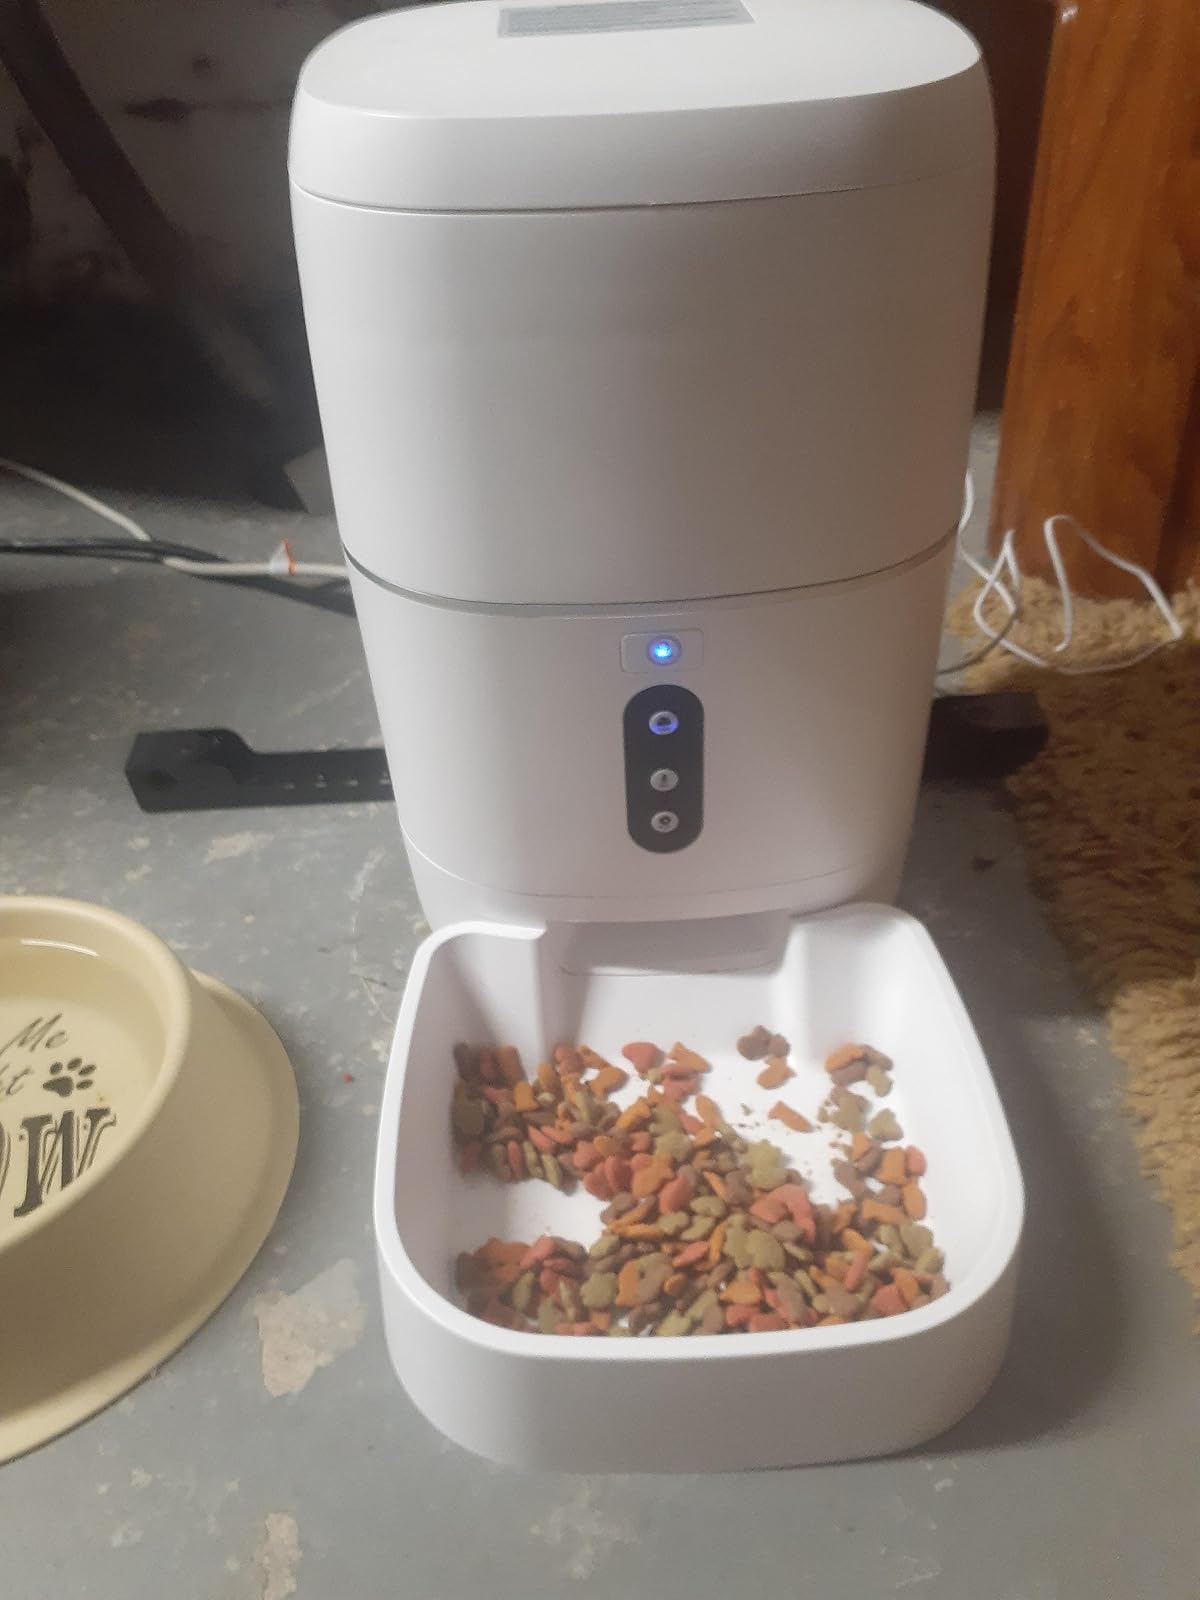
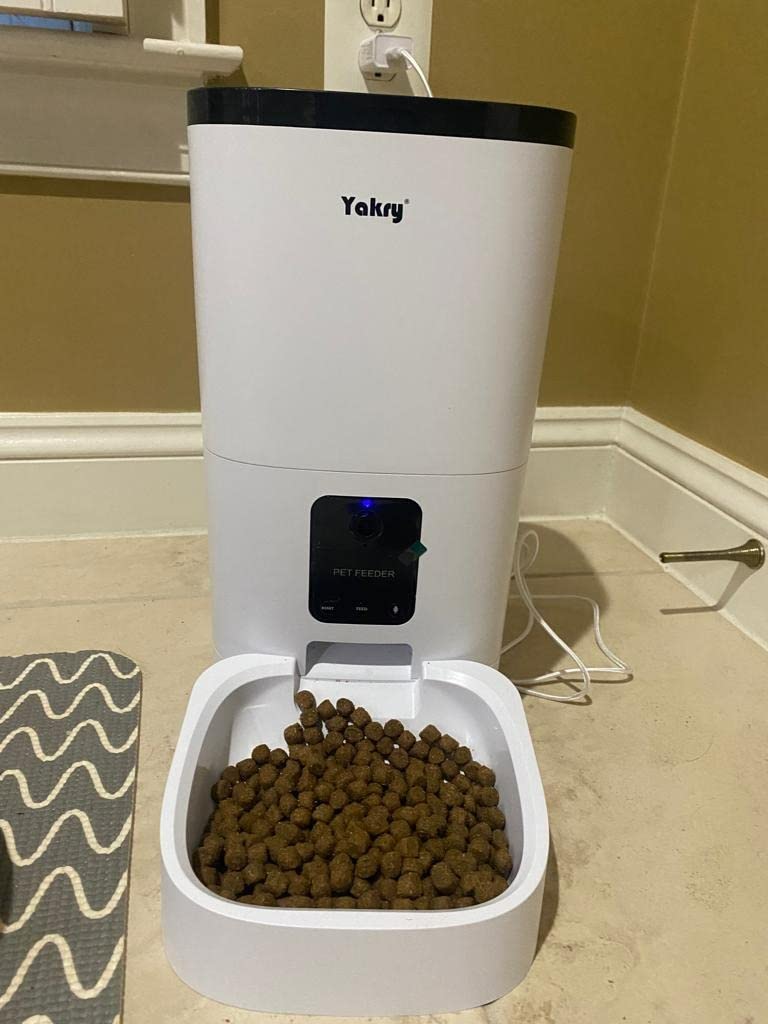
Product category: items_feeder
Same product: no